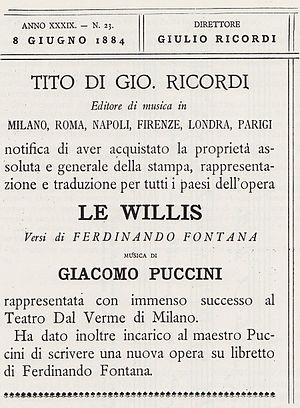
Ferdinando Fontana est un dramaturge et un librettiste italien connu aujourd'hui pour avoir écrit pour Puccini les livrets de ses deux premiers opéras, Le Villi et Edgar.